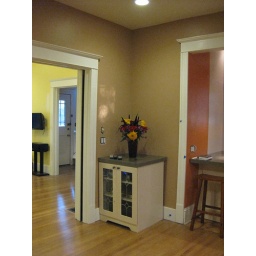
standing in dining room, looking at stereo cabinet, living room to left and kitchen to right